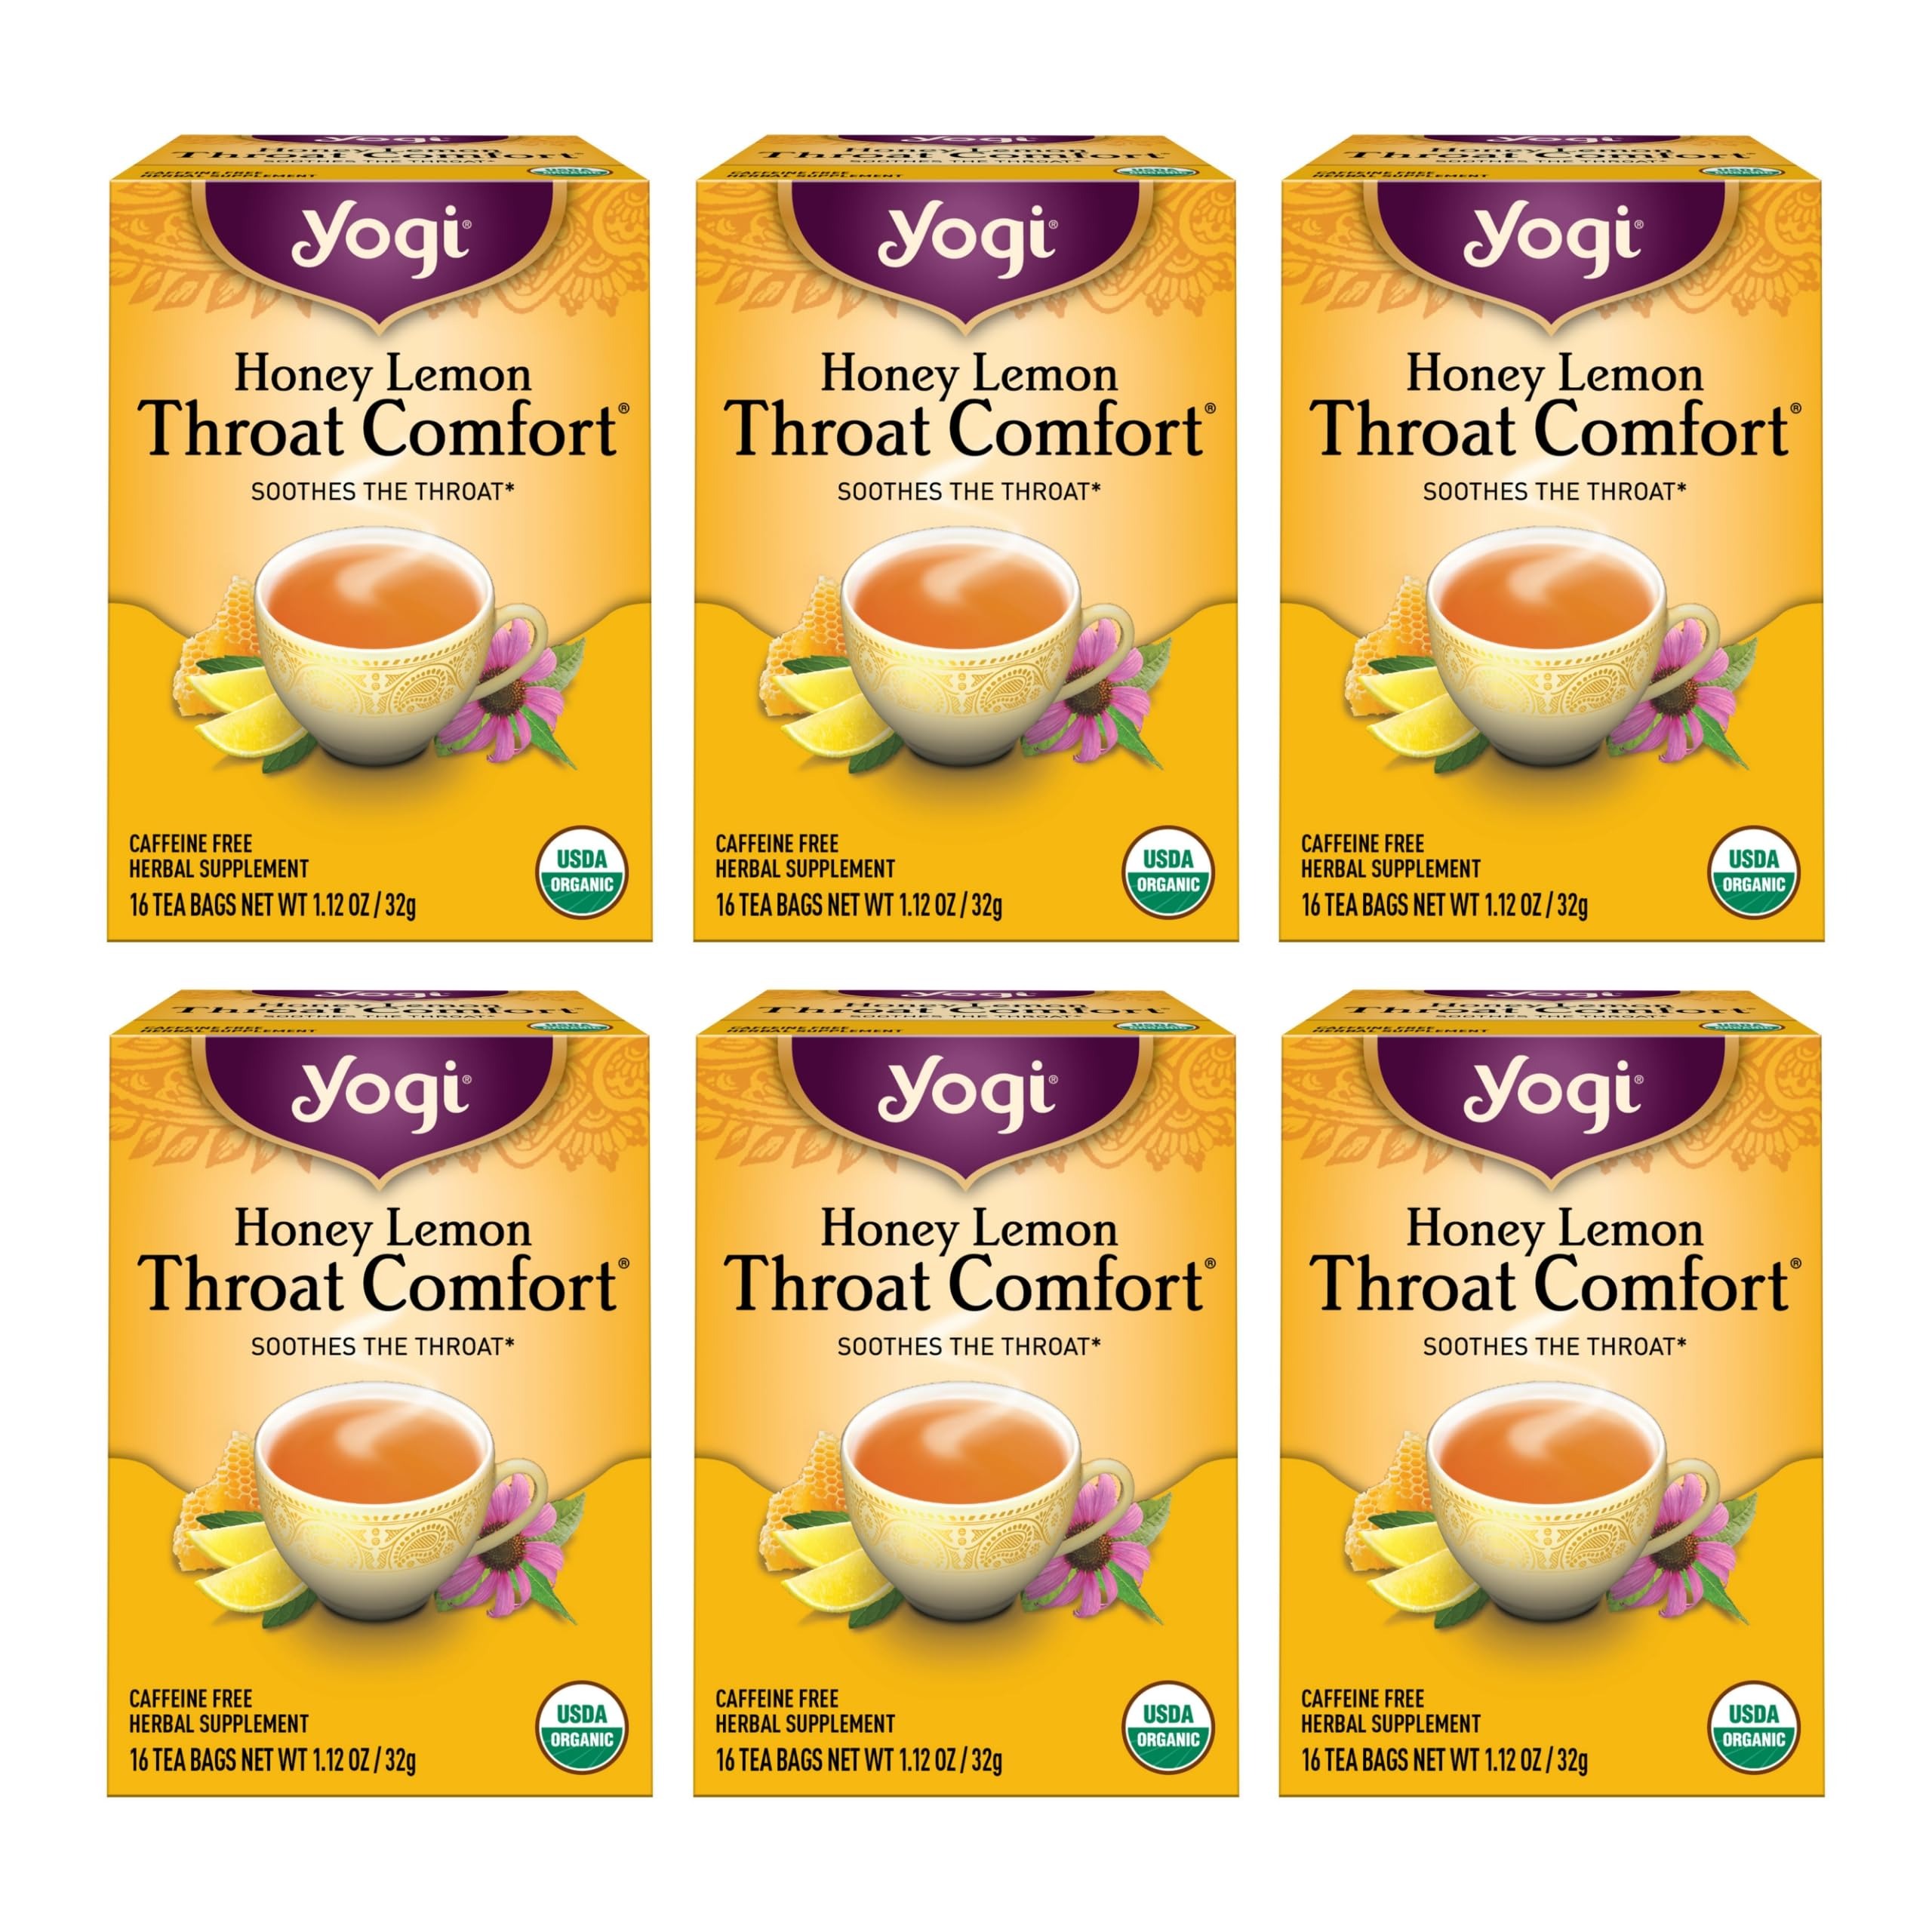
Item Name: Yogi Tea - Honey Lemon Throat Comfort (6 Pack) - Soothes the Throat - 96 Tea Bags
Bullet Point 1: Lemon & Honey Tea: Yogi Honey Lemon Throat Comfort tea is purposefully blended with Echinacea Purpurea and Wild Cherry Bark, ingredients traditionally used for their comforting properties
Bullet Point 2: Soothing Organic Tea: To warm up or soothe the throat, such as for singing or public speaking, sip as needed throughout the day
Bullet Point 3: Tea Bag Instructions: Bring water to boiling and steep the tea bag for 7 minutes; for a stronger tea, use 2 tea bags; drink 3-6 cups daily
Bullet Point 4: Organic Tea Ingredients: This Yogi tea is USDA Organic, so you can be sure you're getting the best in every cup
Bullet Point 5: Uniquely Yogi: We believe in using the highest quality spices and botanicals, complementing them with intriguing, delightful flavors, qualities that make all of our teas uniquely Yogi
Value: 96.0
Unit: Count

Price: 4.48